Evert Collier

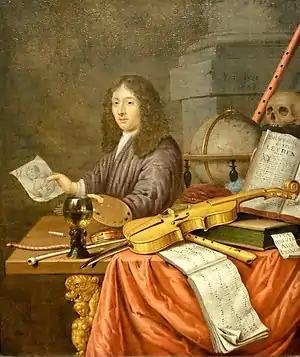
Evert Collier's oil on canvas Self-Portrait with a Vanitas Still-life, 1684, Honolulu Museum of Art

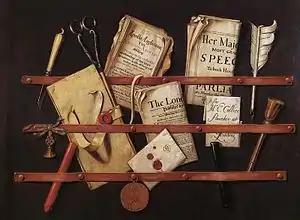
Edward Collier's "trompe-l'œil" painting

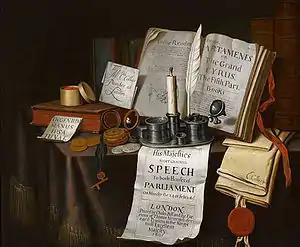
Edward Collier's vanitas entitled Parliament, Circa 1695

Evert Collier (26 January 1642 – few days before 8 September 1708) was a Dutch Golden Age still-life painter known for vanitas and "trompe-l'œil" paintings. His first name is sometimes spelled "Edward" or "Edwaert" or "Eduwaert" or "Edwart," and his last name is sometimes spelled "Colyer" or "Kollier".